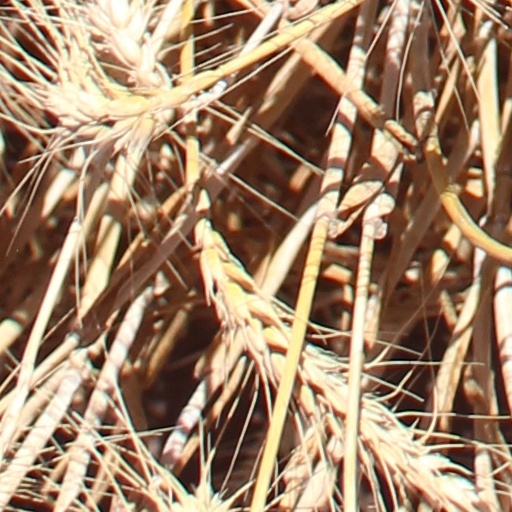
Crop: wheat